Greg Walden

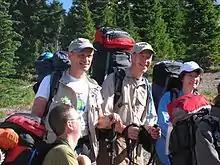
Oregon Congressmen Earl Blumenauer (left) and Walden, hiking on Mount Hood during a 2005 fact-finding trip

Walden was also a member of the centrist Republican Main Street Partnership, the Congressional Cement Caucus and the Congressional Western Caucus.